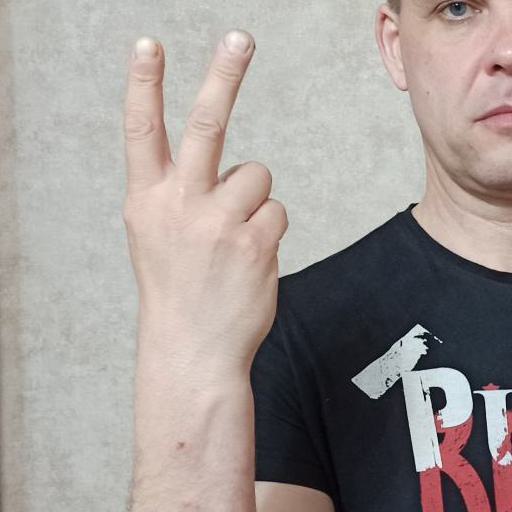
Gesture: peace_inverted